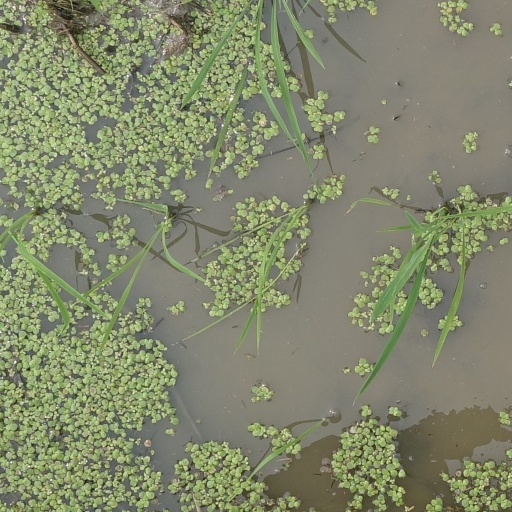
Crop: rice